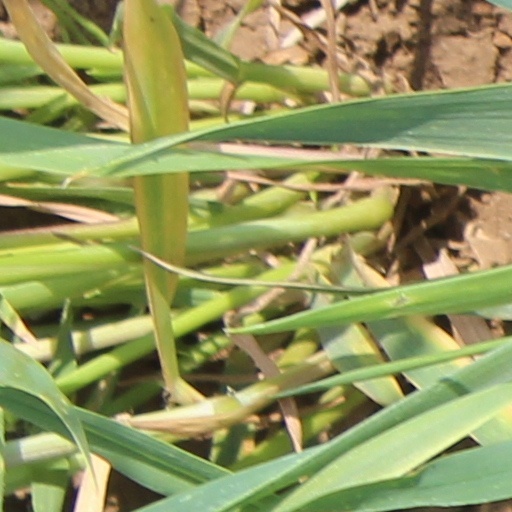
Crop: wheat